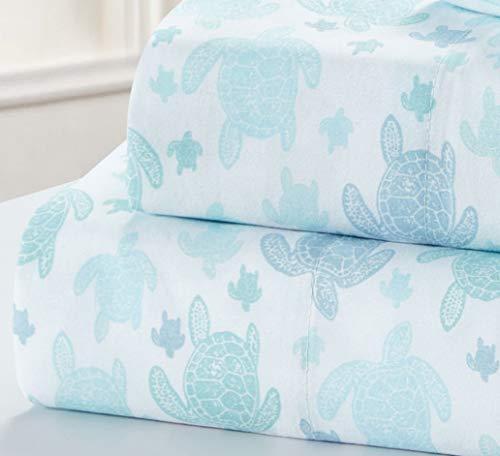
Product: Seaside Resort Beach-Themed Sheet Set, Queen, Turtles
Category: Home & Kitchen | Bedding | Kids' Bedding | Sheets & Pillowcases | Sheet & Pillowcase Sets
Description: Queen Set: Flat Sheet 90"x102", Fitted Sheet: 60"x80"+15", 2 Standard Pillowcases 20"x30".
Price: $26.71
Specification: PackageDimensions:11.4x9.5x3.2inches|ItemWeight:2.24pounds|ShippingWeight:2.24pounds(Viewshippingratesandpolicies)|Manufacturer:UniversalHomeFashions|ASIN:B07NPKZJPT|Itemmodelnumber:021166134613